Nuno Tomás

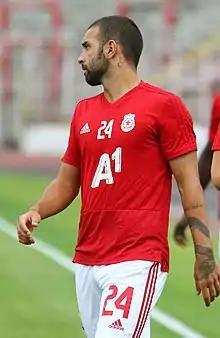
Tomás with CSKA Sofia in 2019

Nuno Miguel do Adro Tomás (born 15 September 1995) is a Portuguese professional footballer who plays as a central defender for Belenenses.